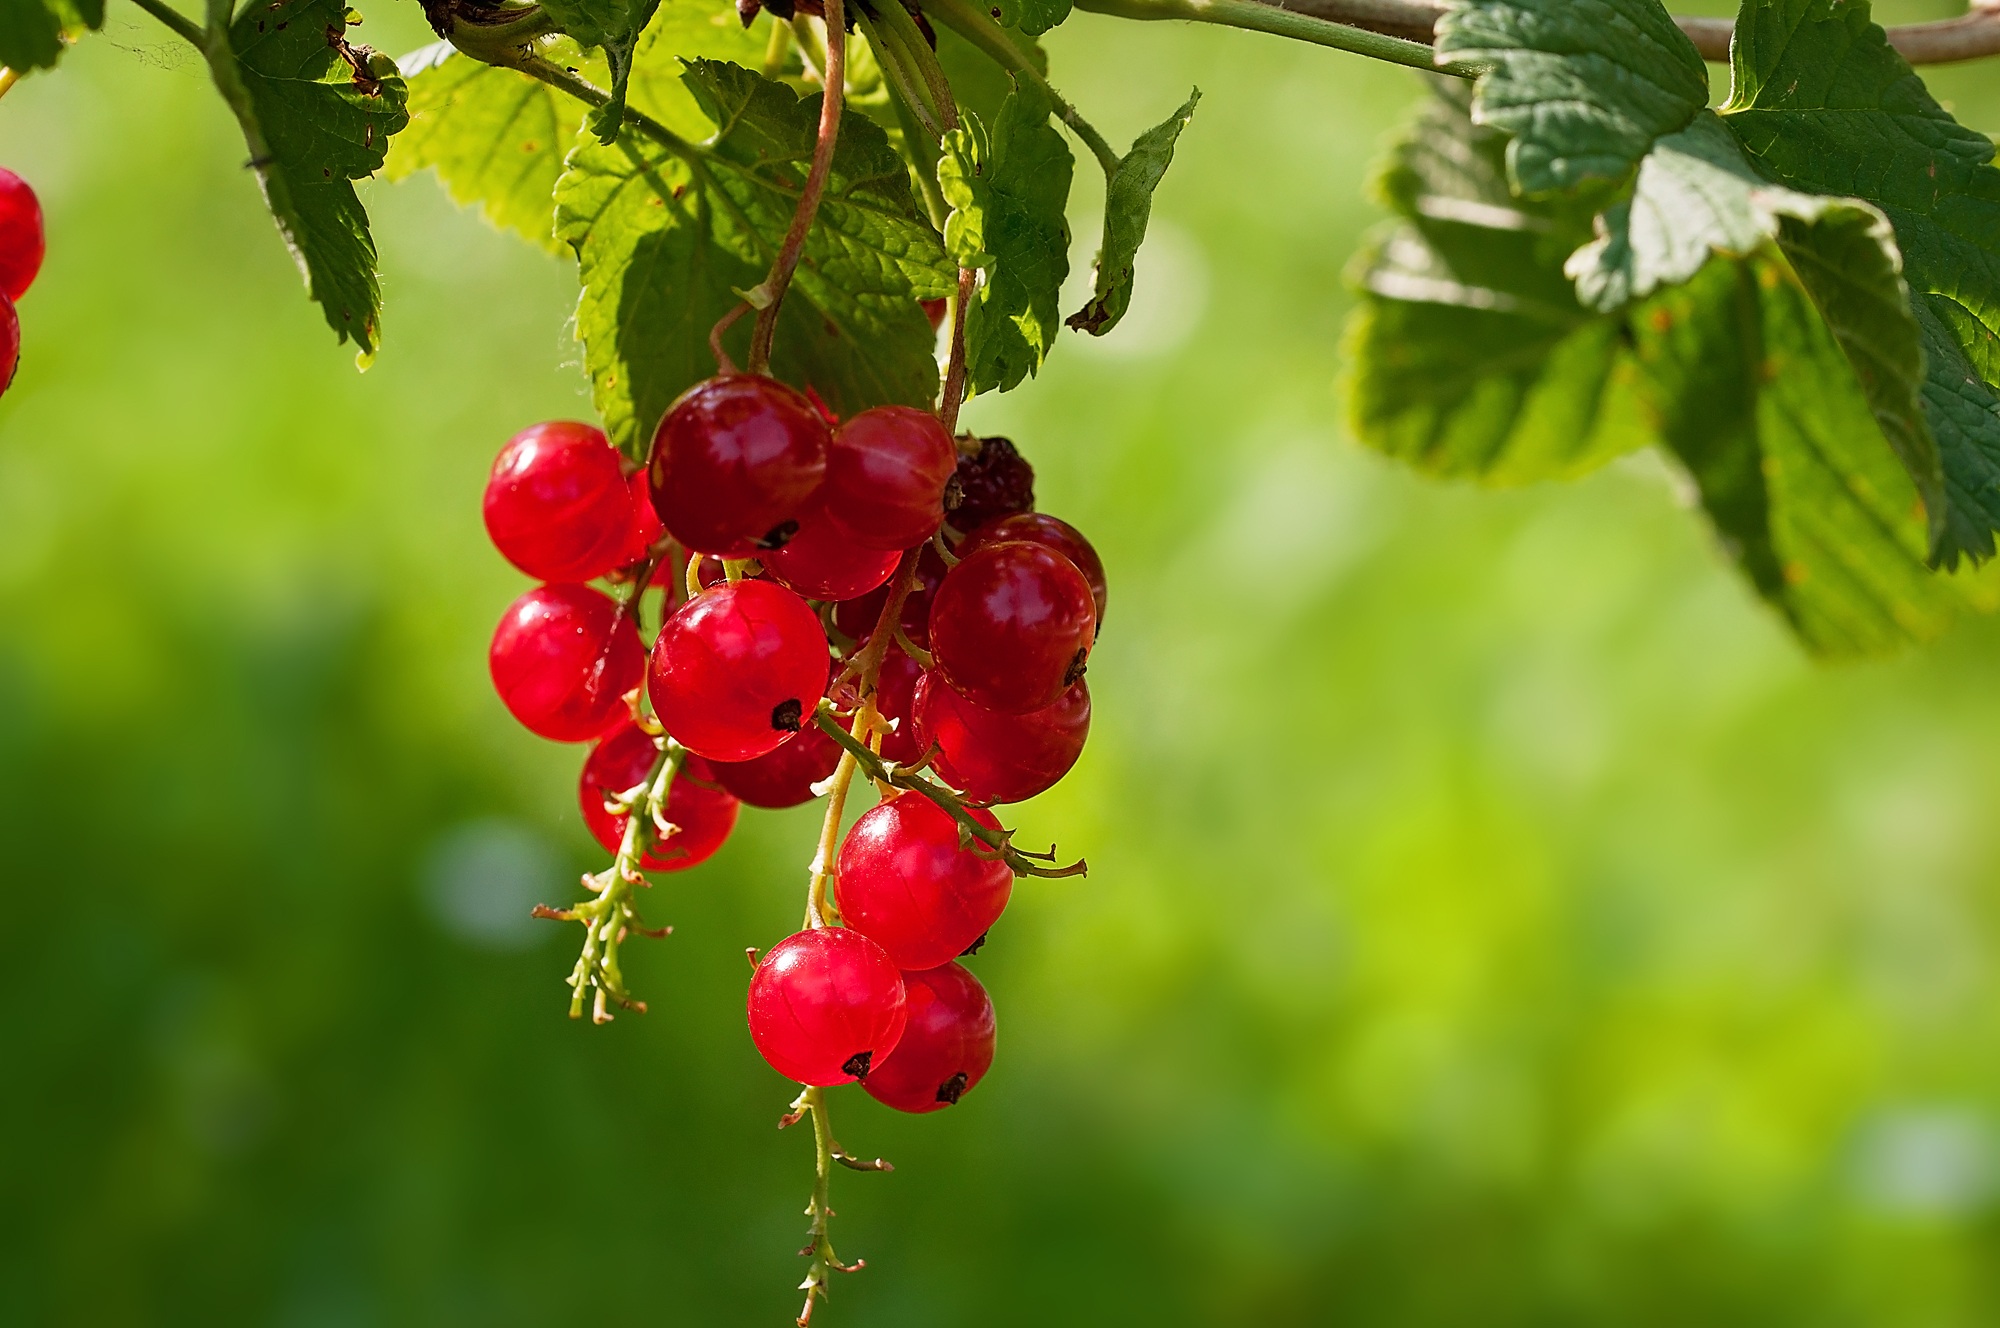
nature, branch, blossom, plant, grape, fruit, berry, sweet, leaf, flower, ripe, food, green, red, produce, autumn, botany, garden, healthy, close, flora, delicious, shrub, rowan, soft fruit, macro photography, flowering plant, harvest time, currant, red currant, land plant, chinese hawthorn, schisandra